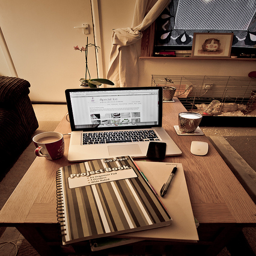
An open laptop computer sitting on top of a desk.
An open laptop sitting next to a project book
A laptop is open on a table with coffee near by.
A desk with a laptop, spiral notebooks, and cups of coffee on it.
A workspace with a laptop, coffee cup, and notebook on it.